Cathedral of Our Lady of Walsingham (Houston)

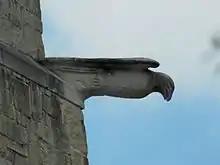
One of the gargoyles on the church tower

On January 1, 2012, with the establishment of the Personal Ordinariate of the Chair of St. Peter, Our Lady of Walsingham became the principal church of the ordinariate. In 2014, a chancery was erected on the church's grounds to manage the operations of the ordinariate. On February 2, 2016, Steven J. Lopes was ordained as the first bishop of the ordinariate, succeeding Jeffrey N. Steenson as ordinary. With the ordination of Bishop Lopes, Our Lady of Walsingham was elevated to the status of a cathedral.